Frank Kelly

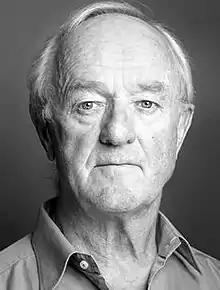

Francis Kelly (28 December 1938 – 28 February 2016) was an Irish actor, singer and writer, whose career covered television, radio, theatre, music, screenwriting and film. He is best remembered for playing Father Jack Hackett in the Channel 4 sitcom "Father Ted".